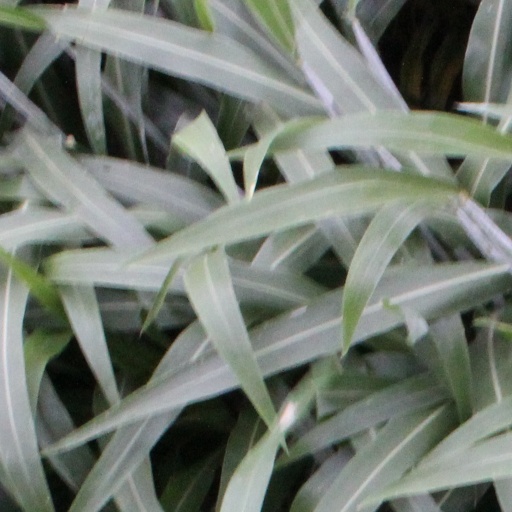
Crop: sorghum